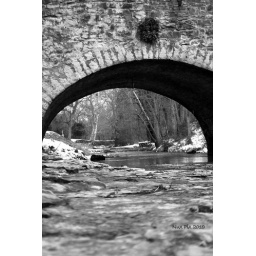
Taken in Mayestown Illinois while looking for Black and White rural pics for my kitchen wall